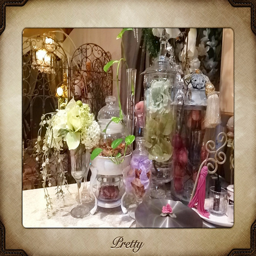
A table is covered with vases and containers.
A picture of some vases that have flowers in them.
A picture with several glass vases with flowers on a table.
Many different ways to decorate flower arrangements in glass.
Several decorative vases with plants and flowers in them.